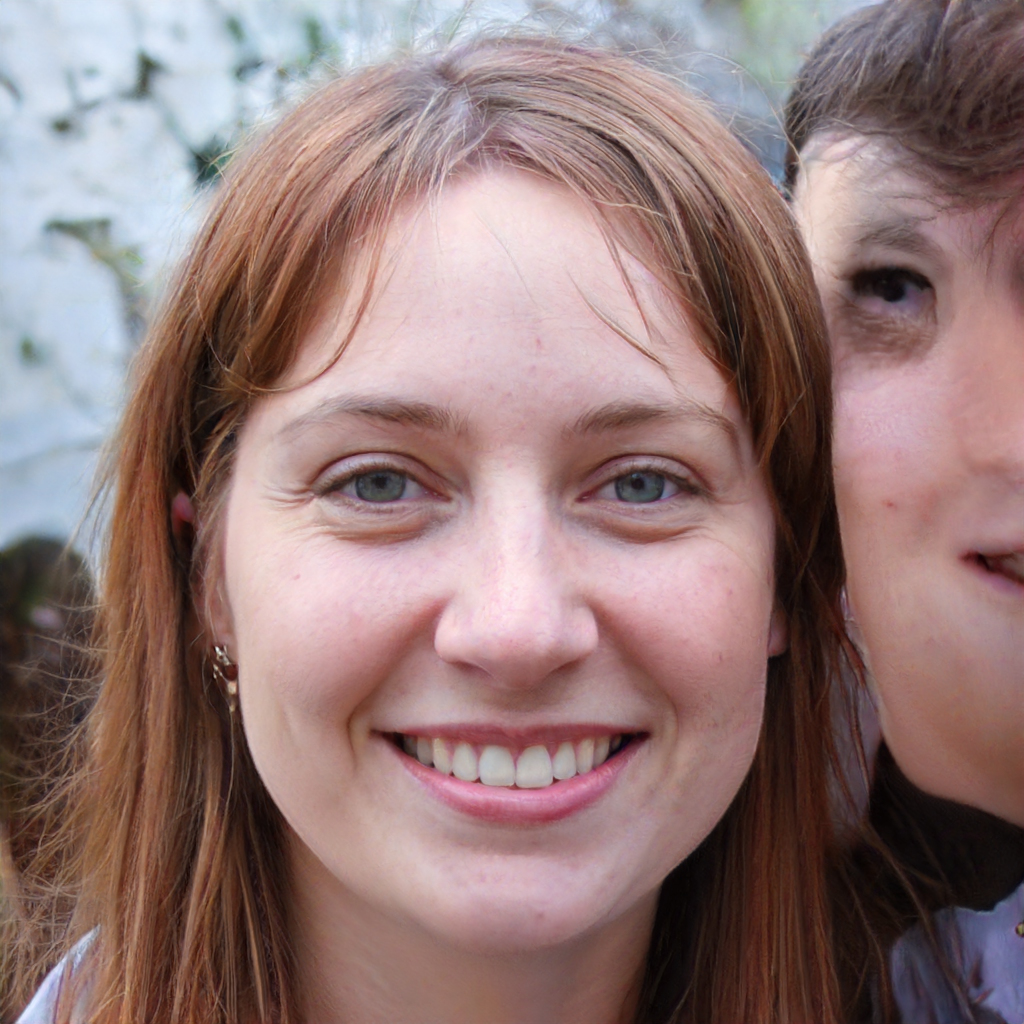
Gender: Female